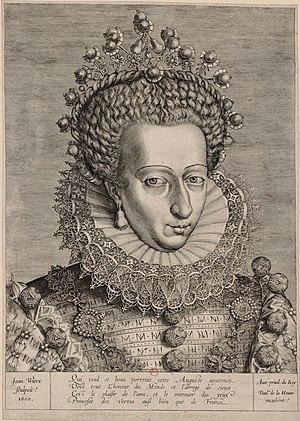
Catherine de Bourbon, sœur d'Henri IV. Gravure de Joan Wierx, Bibliothèque nationale de France, département des estampes et de la photographie, RESERVE QB-201 (13)-FOL.
Catherine de Parthenay, née le 22 mars 1554 au parc-Mouchamps et morte le 26 octobre 1631 dans le même lieu, est une humaniste française, connue à son époque pour son engagement calviniste.